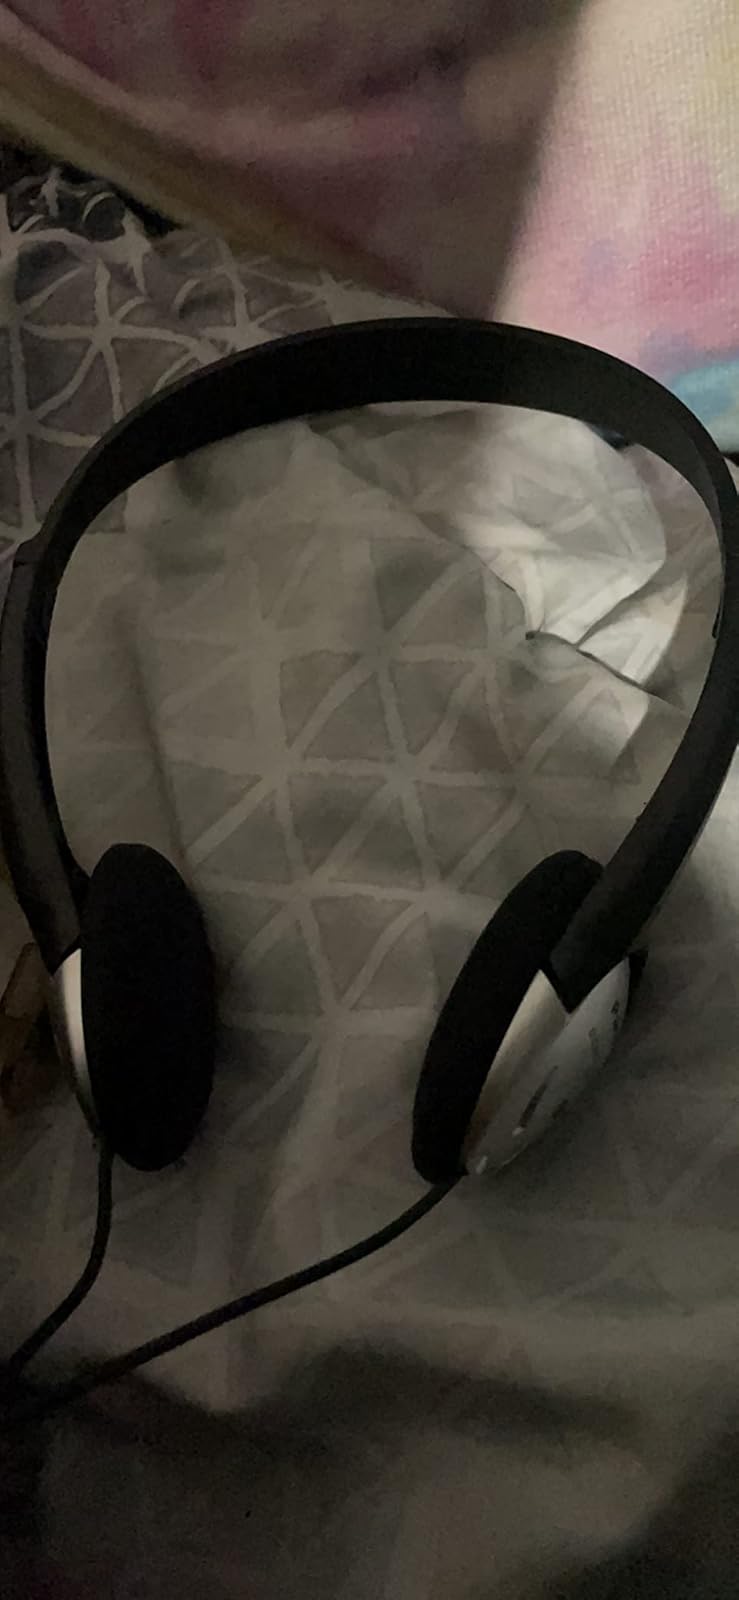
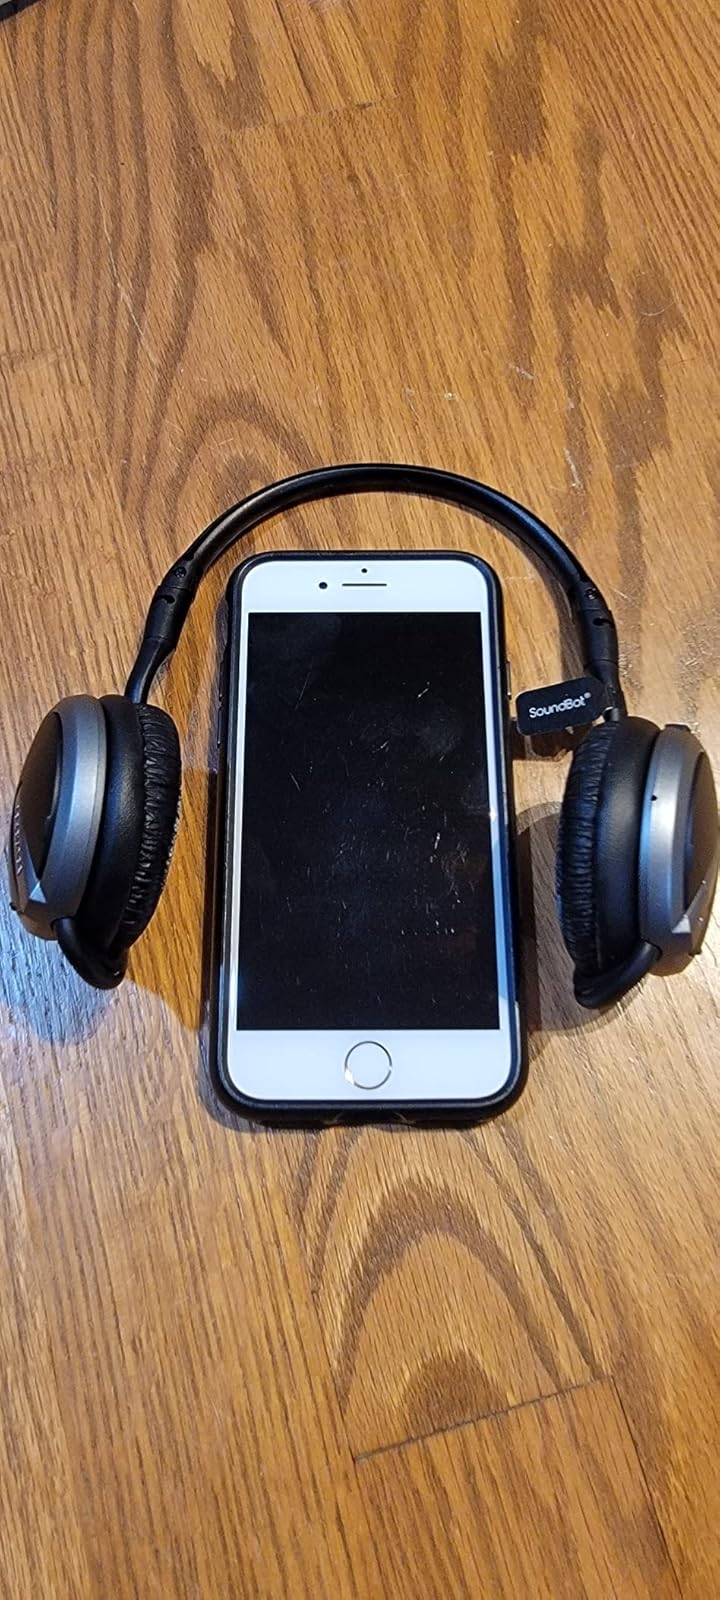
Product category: headphones
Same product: no